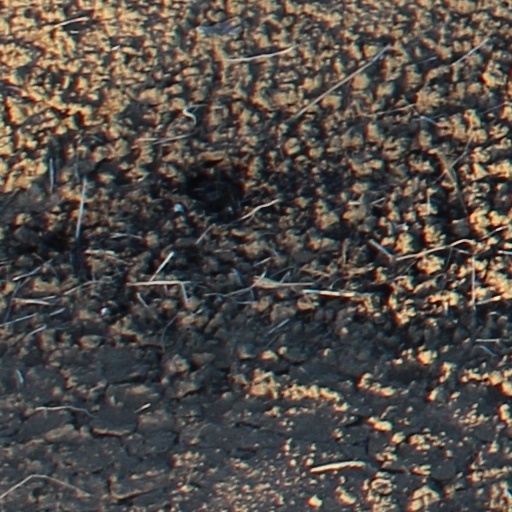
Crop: wheat